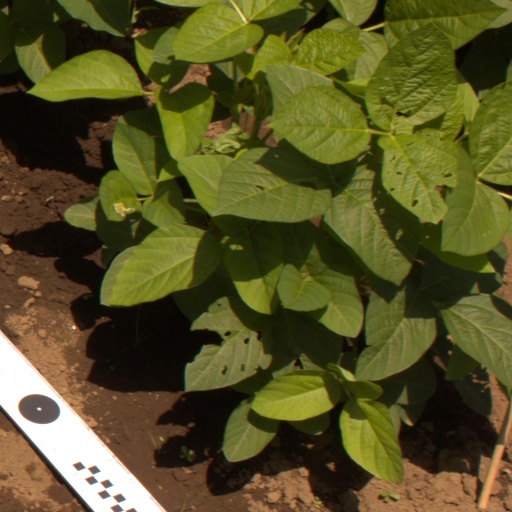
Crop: soybean